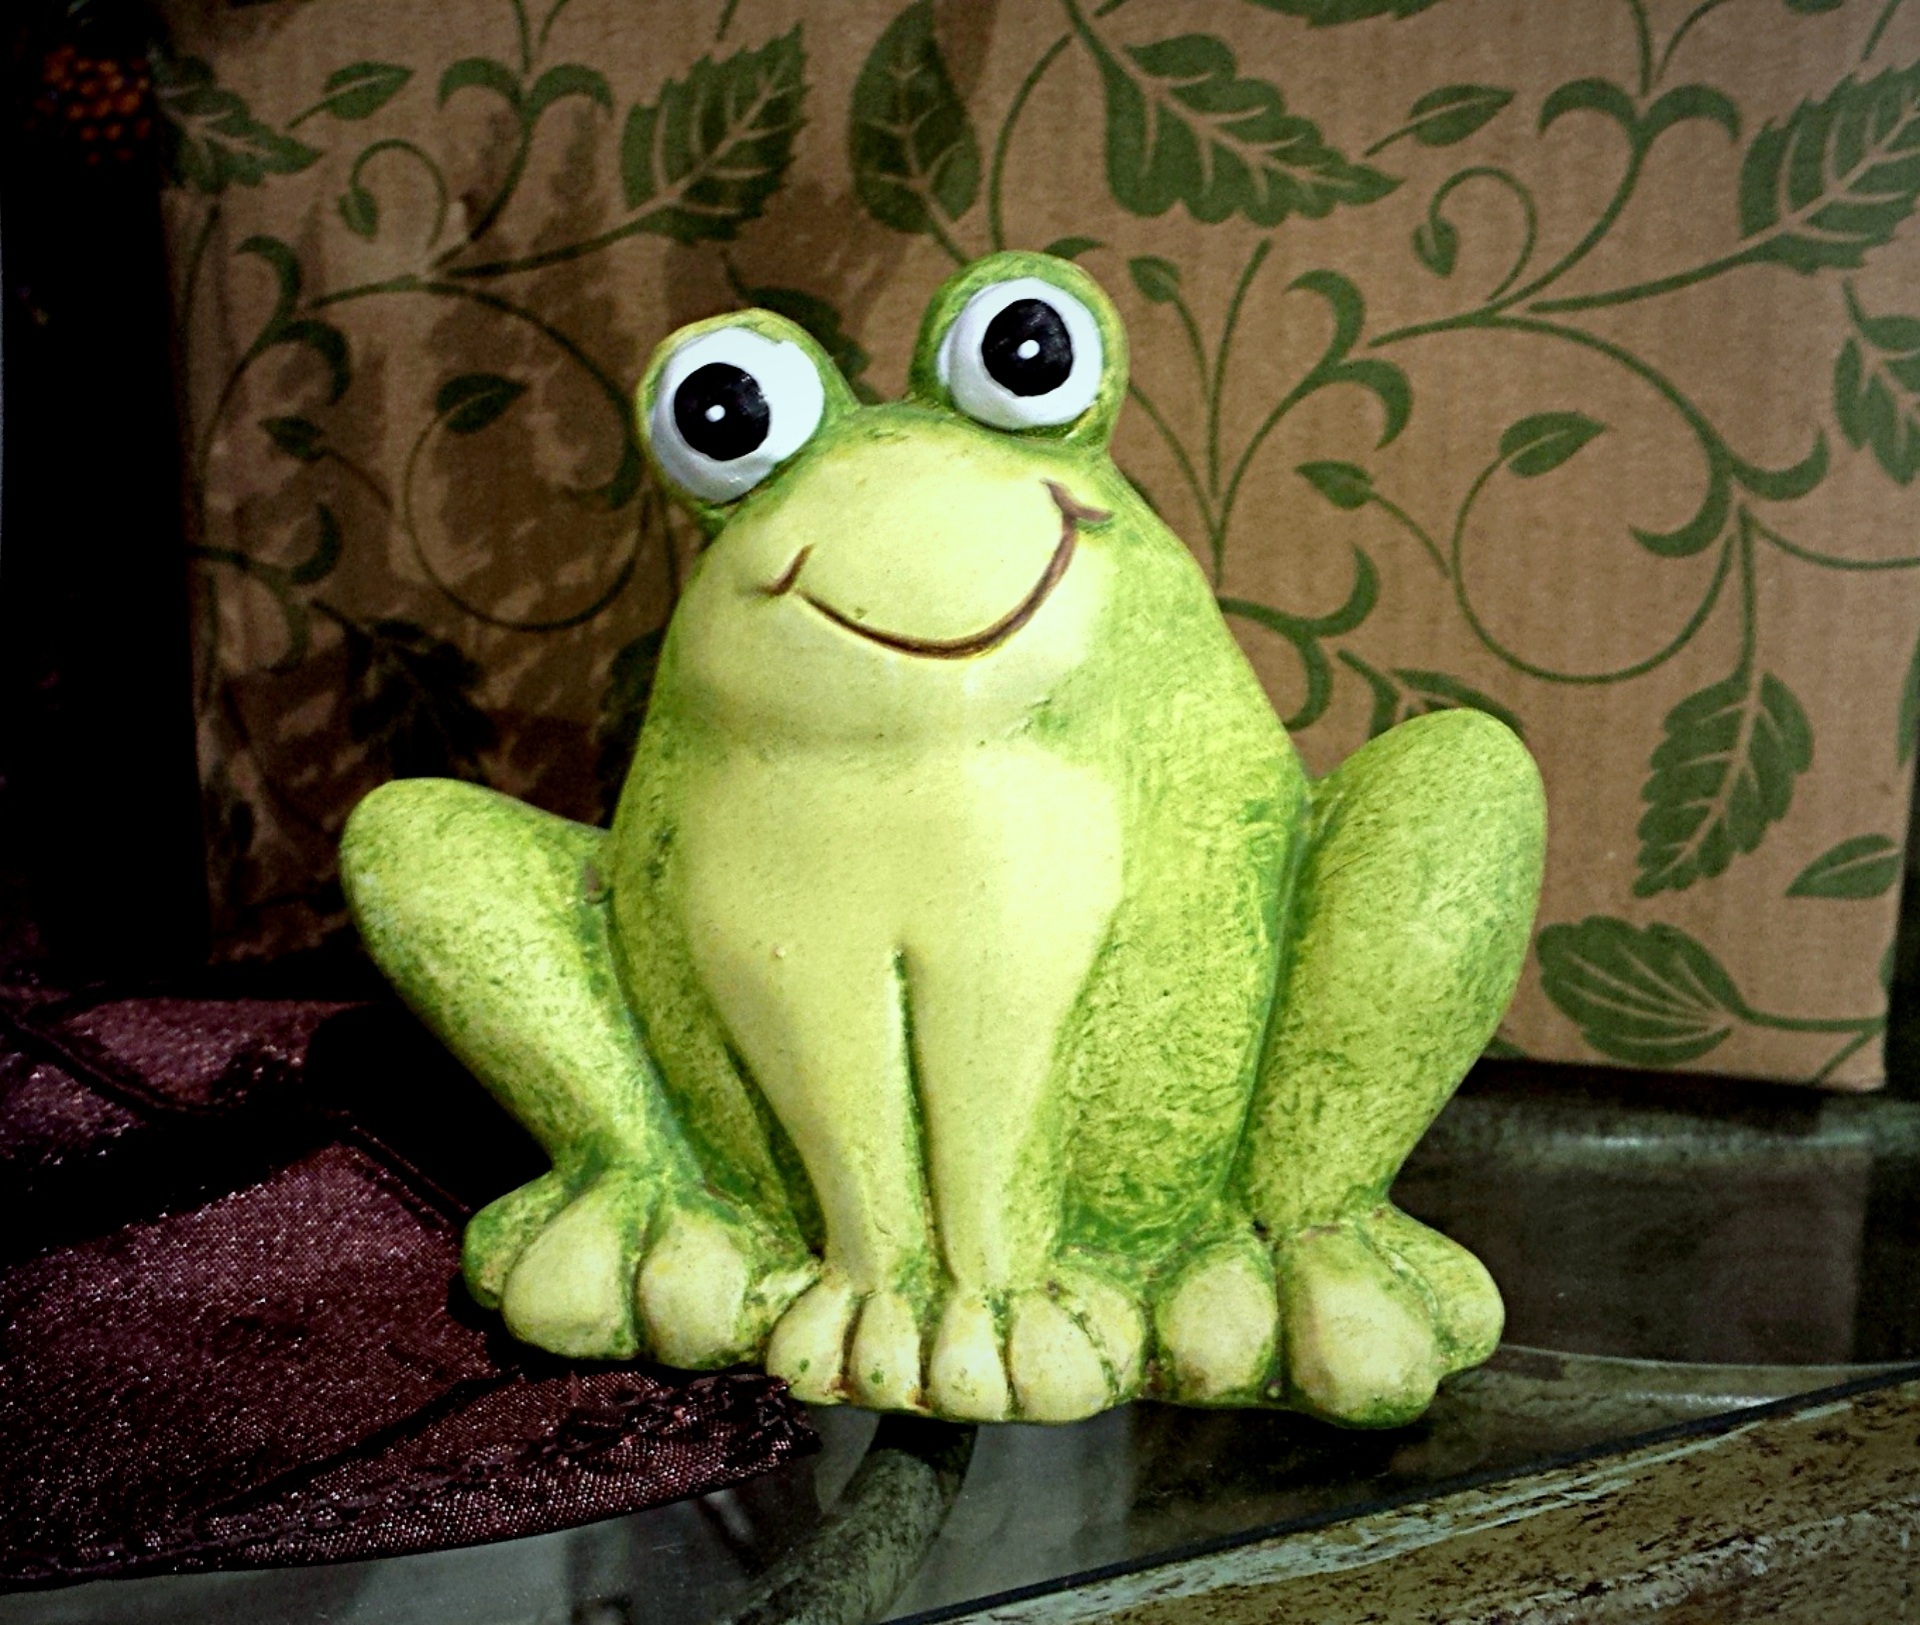
vintage, pot, celebration, vase, decoration, bowl, green, ceramic, banner, holiday, craft, frog, amphibian, pottery, toy, fauna, ornament, card, tree frog, jug, design, decorative, vertebrate, saint, march, culture, st, handmade, ireland, clay, earthenware, luck, traditional, handicraft, shamrock, irish, invitation, stuffed toy, patrick, stoneware